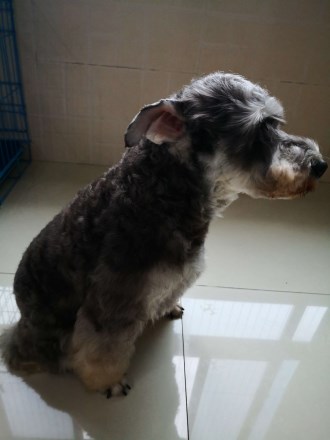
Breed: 2342-n000102-miniature_schnauzer